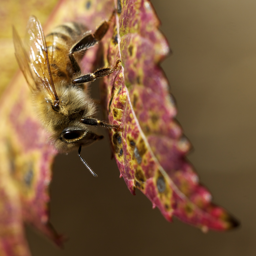
a honeybee seeking something along the turning leaf of the maple beside the hive .